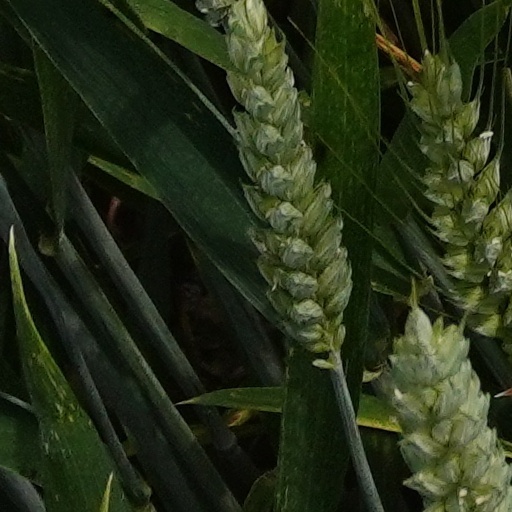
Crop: wheat